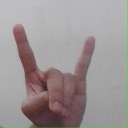
अक्षर: श